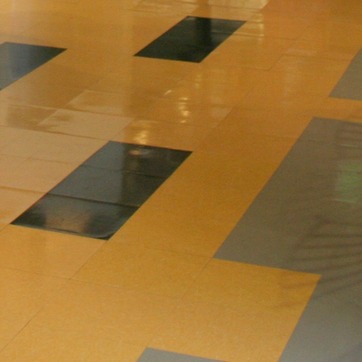
Material: tile